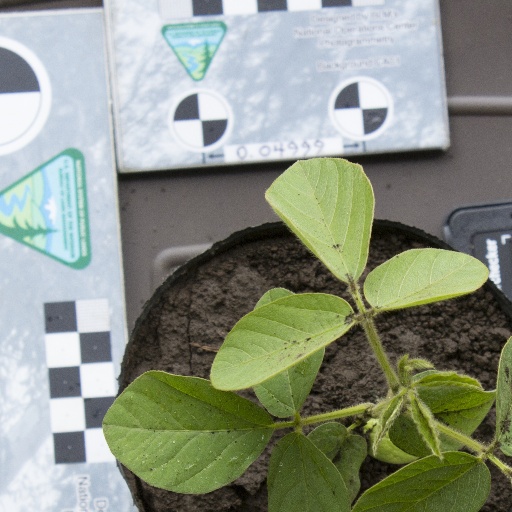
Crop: soybean